Epping Forest Act 1878

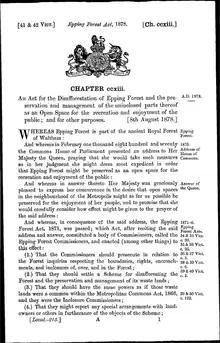
The first page of the Epping Forest Act 1878

During the middle of the nineteenth century, a number of initiatives were started to protect the rights of the public to use open spaces and for the areas to be conserved for their specific environmental features. Some notable people of the time devoted themselves to societies such as the Commons Preservation Society, now known as the Open Spaces Society, in order to gain protection for some clearly defined areas . One of these areas was Epping Forest on the outskirts of London. It was an area beginning to suffer encroachments of building development and enclosure. The local people of Loughton were also, by tradition, taking a limited quantity of wood from the forest under what was termed their 'lopping rights'. The enclosure of the lands within the forest bounds was threatening the performance of the annual lopping tradition and thus, a dispute also arose over the removal by private individuals of forest considered to be in public ownership. Following the intervention of a number of bodies and interested parties, some Acts of Parliament were enacted gradually bringing about the desired protections. The Epping Forest Act 1878 (41 & 42 Vict. c. ccxiii) brought together the diverse rules and prescribed how the Forest was to be protected. The Act formally records the Crown renouncing rights over the land and the Corporation of London, having bought acres of unenclosed Epping Forest land, named as the official conservators.